Ignition switch

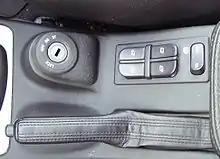
Ignition switch on a Saab 9-5

An ignition switch, starter switch or start switch is a switch in the control system of a motor vehicle that activates the main electrical systems for the vehicle, including "accessories" (radio, power windows, etc.). In vehicles powered by internal combustion engines, the switch provides power to the starter solenoid and the ignition system components (including the engine control unit and ignition coil), and is frequently combined with the starter switch which activates the starter motor.